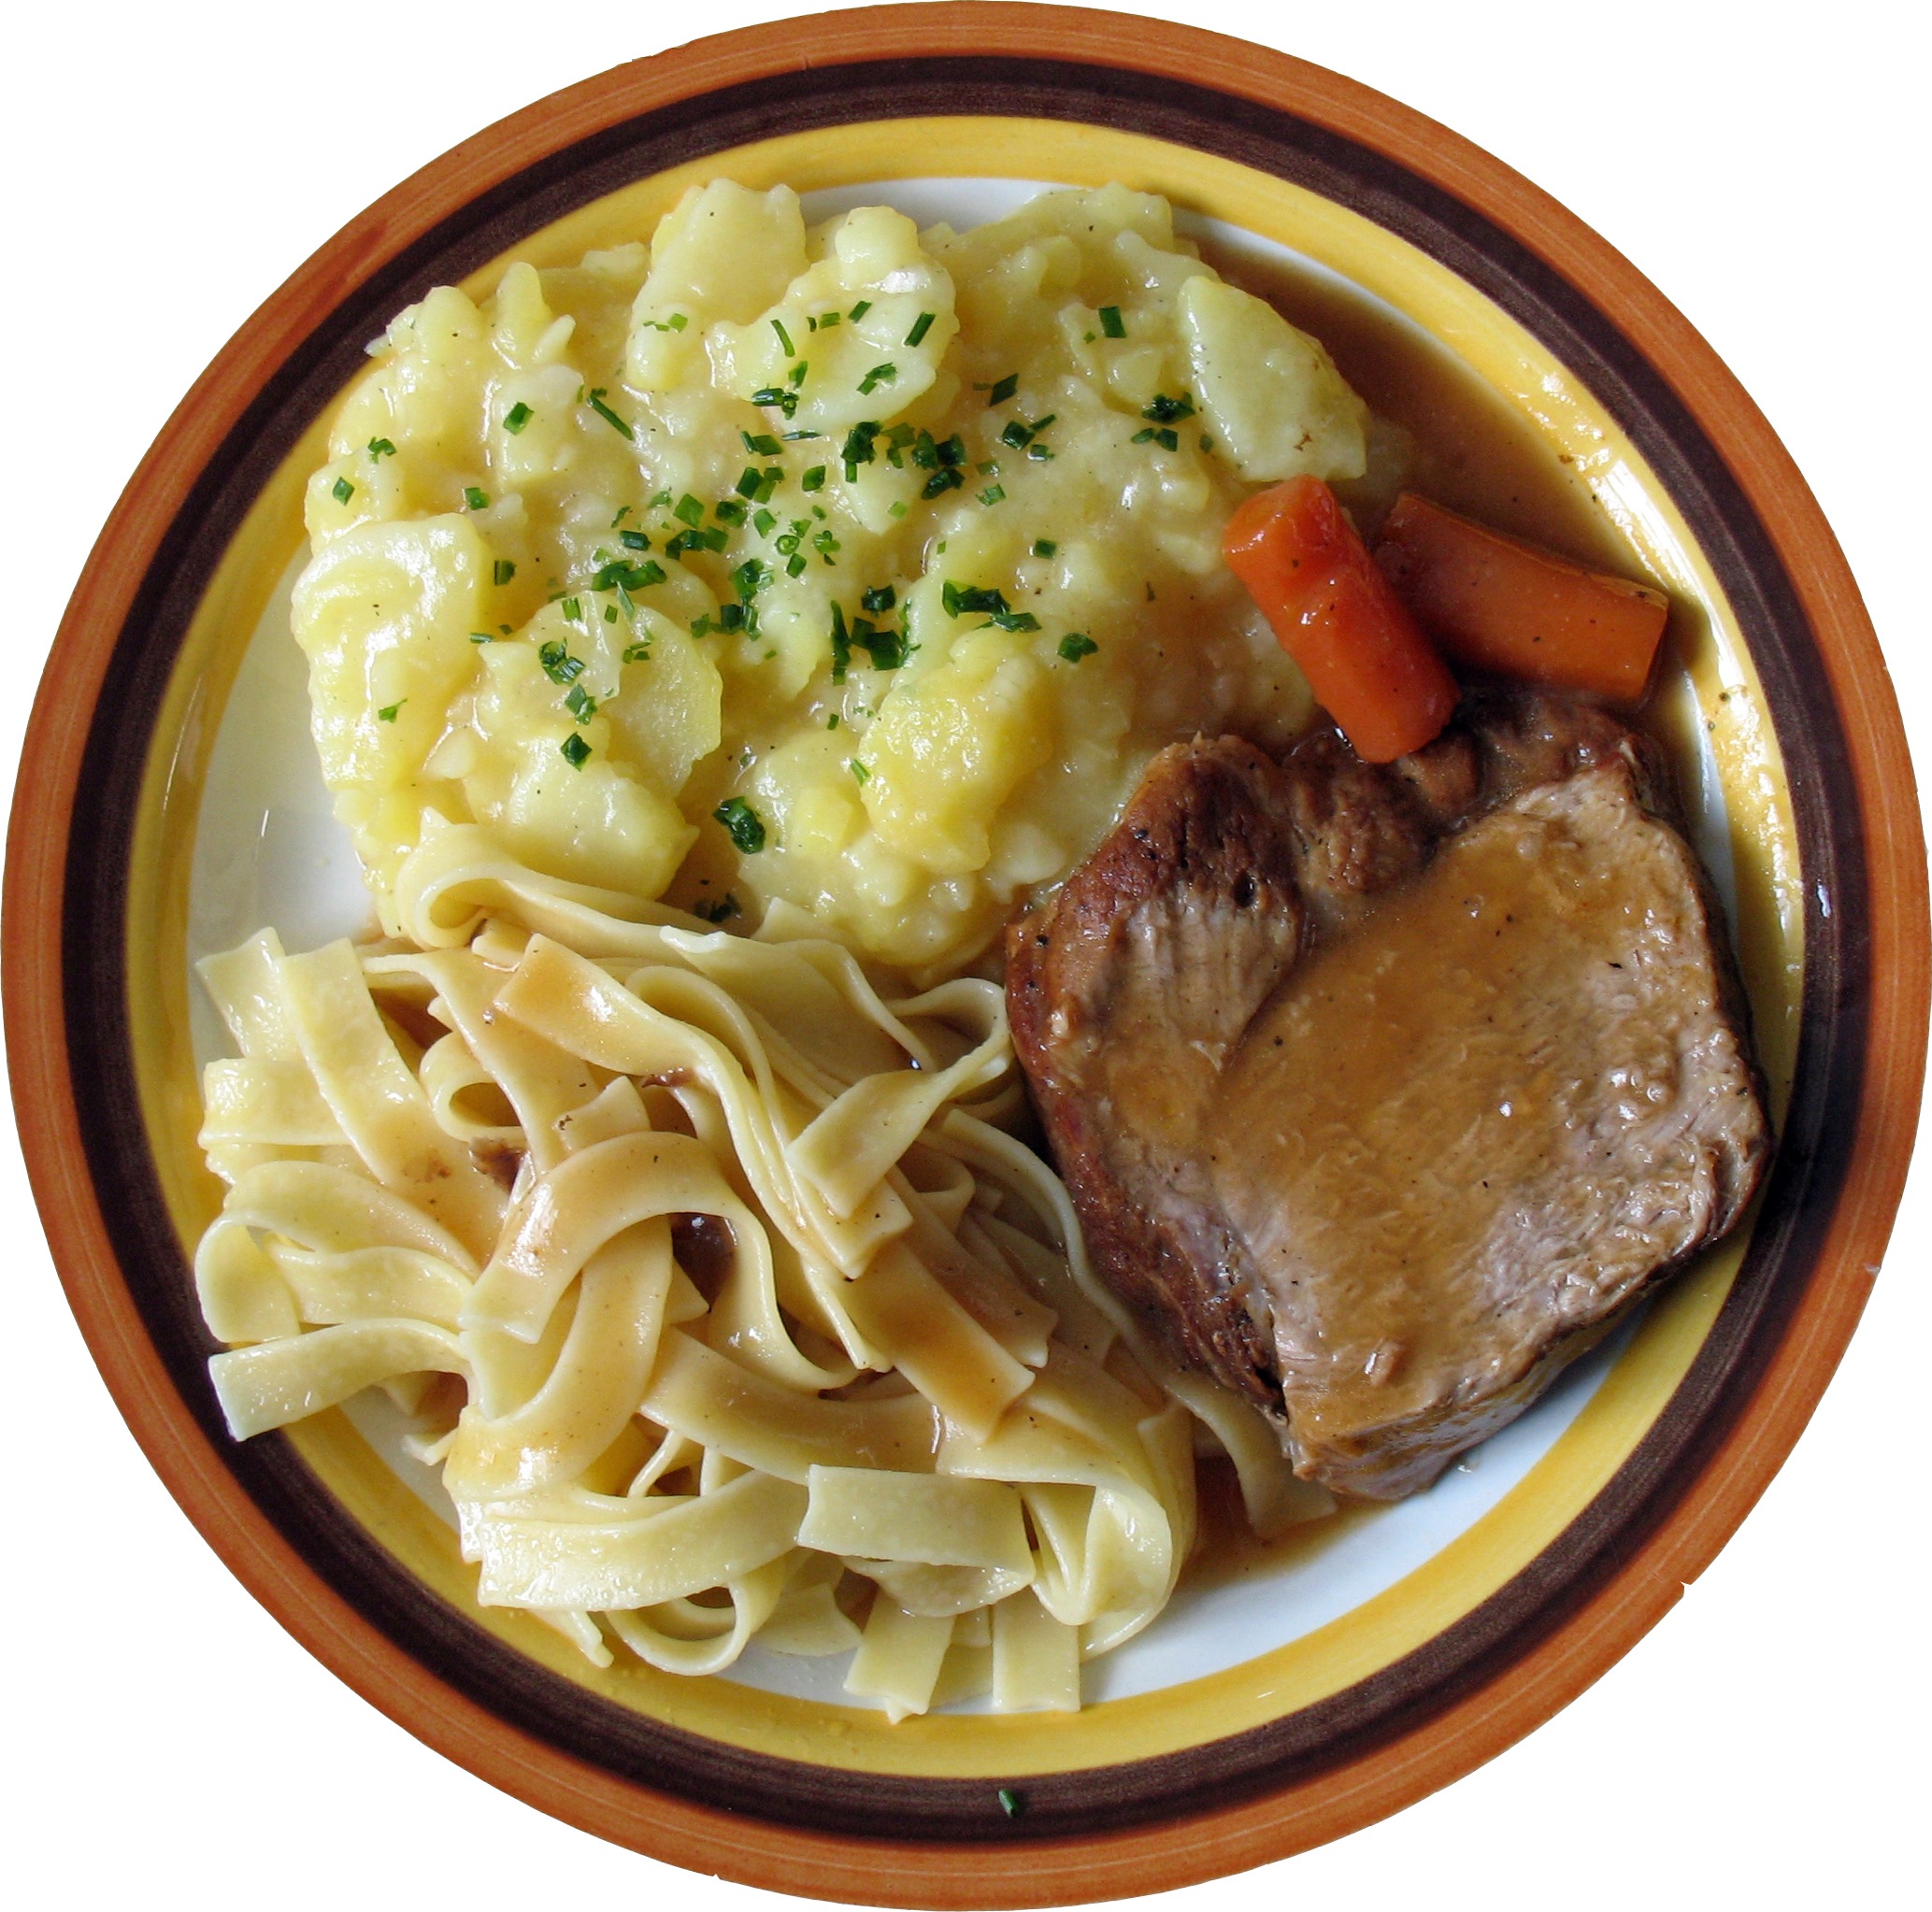
dish, food, plate, eat, meat, cuisine, asian food, noodles, main course, court, fry, banquet, edible, potato salad, carbonara, sunday roast